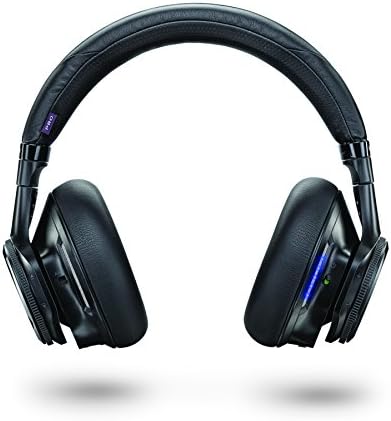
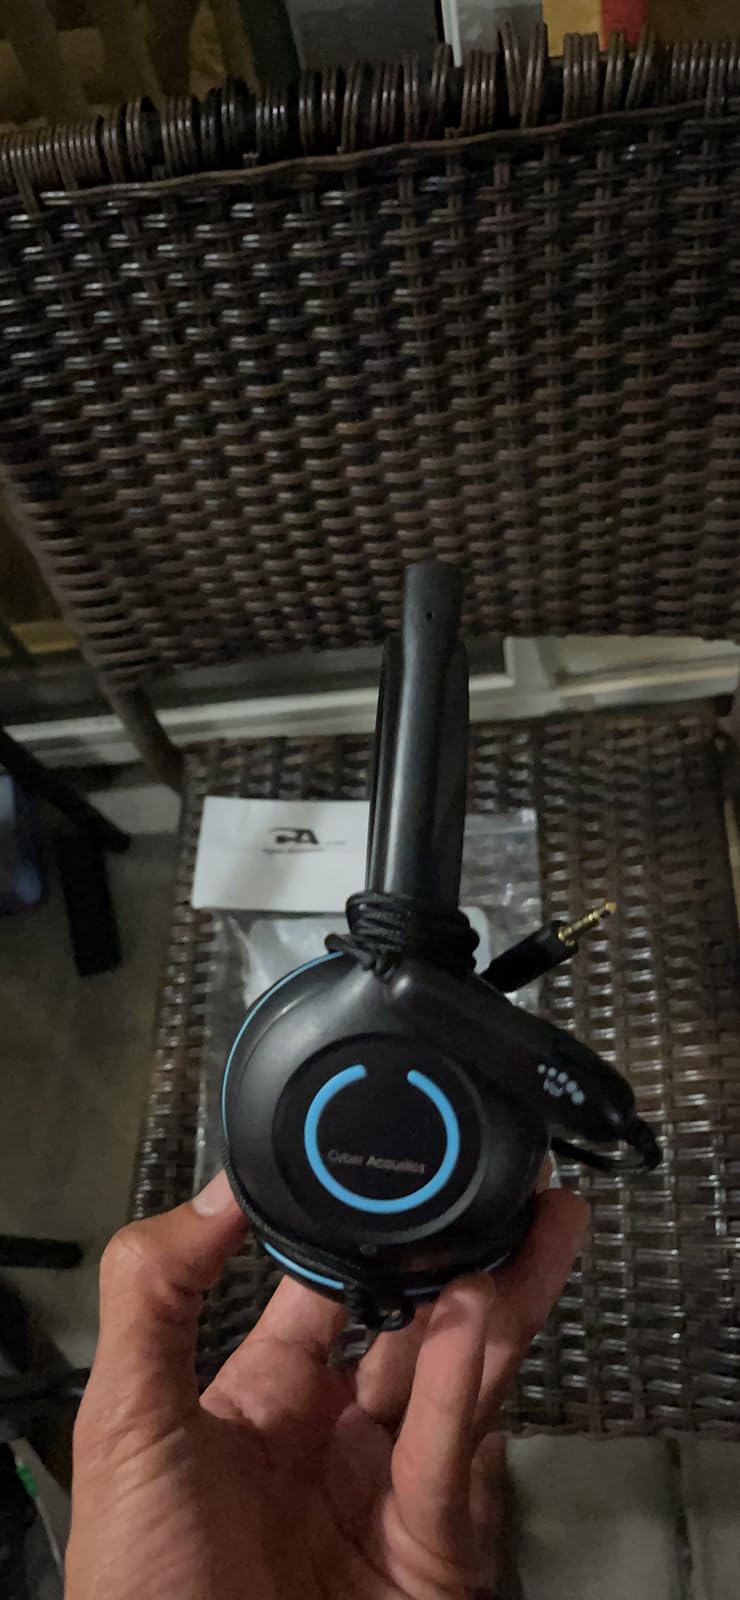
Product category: headphones
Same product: no